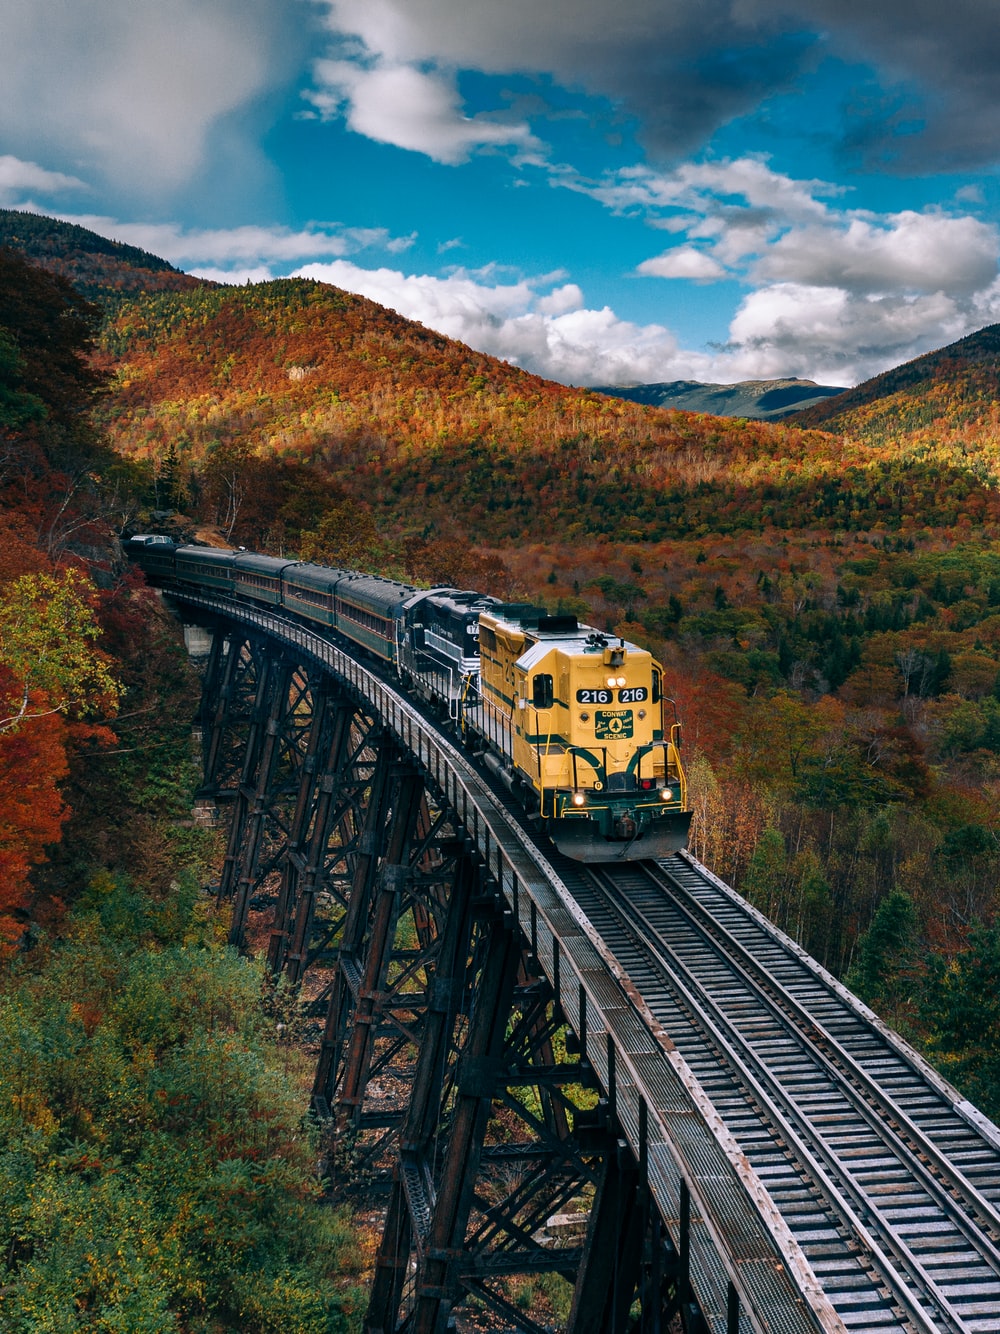
Vehicle type: Trains